It's Always Sunny in Philadelphia season 16

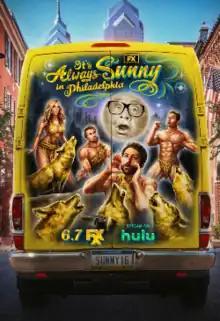
Promotional poster

The sixteenth season of the American television sitcom series "It's Always Sunny in Philadelphia" premiered on FXX on June 7 and concluded on July 19, 2023, consisting of eight episodes. This season has first on demand availability on FXNOW and next day availability on Hulu.